Artemis

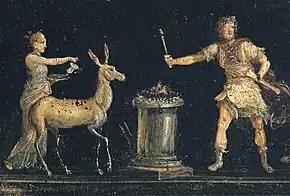
Scene from sacrifice in honour of Artemis-Diana who is accompanied by a deer. Fresco from the triclinium of the house of Vettii in Pompeii, Italy, between 62 CE and 79 CE (Destruction of Pompeii).

In Peloponnese the temples of Artemis were built near springs, rivers and marshes. Artemis was closely related to the waters and especially to Poseidon, the god of the waters. Her common epithets are "Limnnaia", "Limnatis" (relation to waters) and "Potamia" and Alphaea (relation to rivers). In some cults she is the healer goddess of women with the surnames "Lousia" and "Thermia".